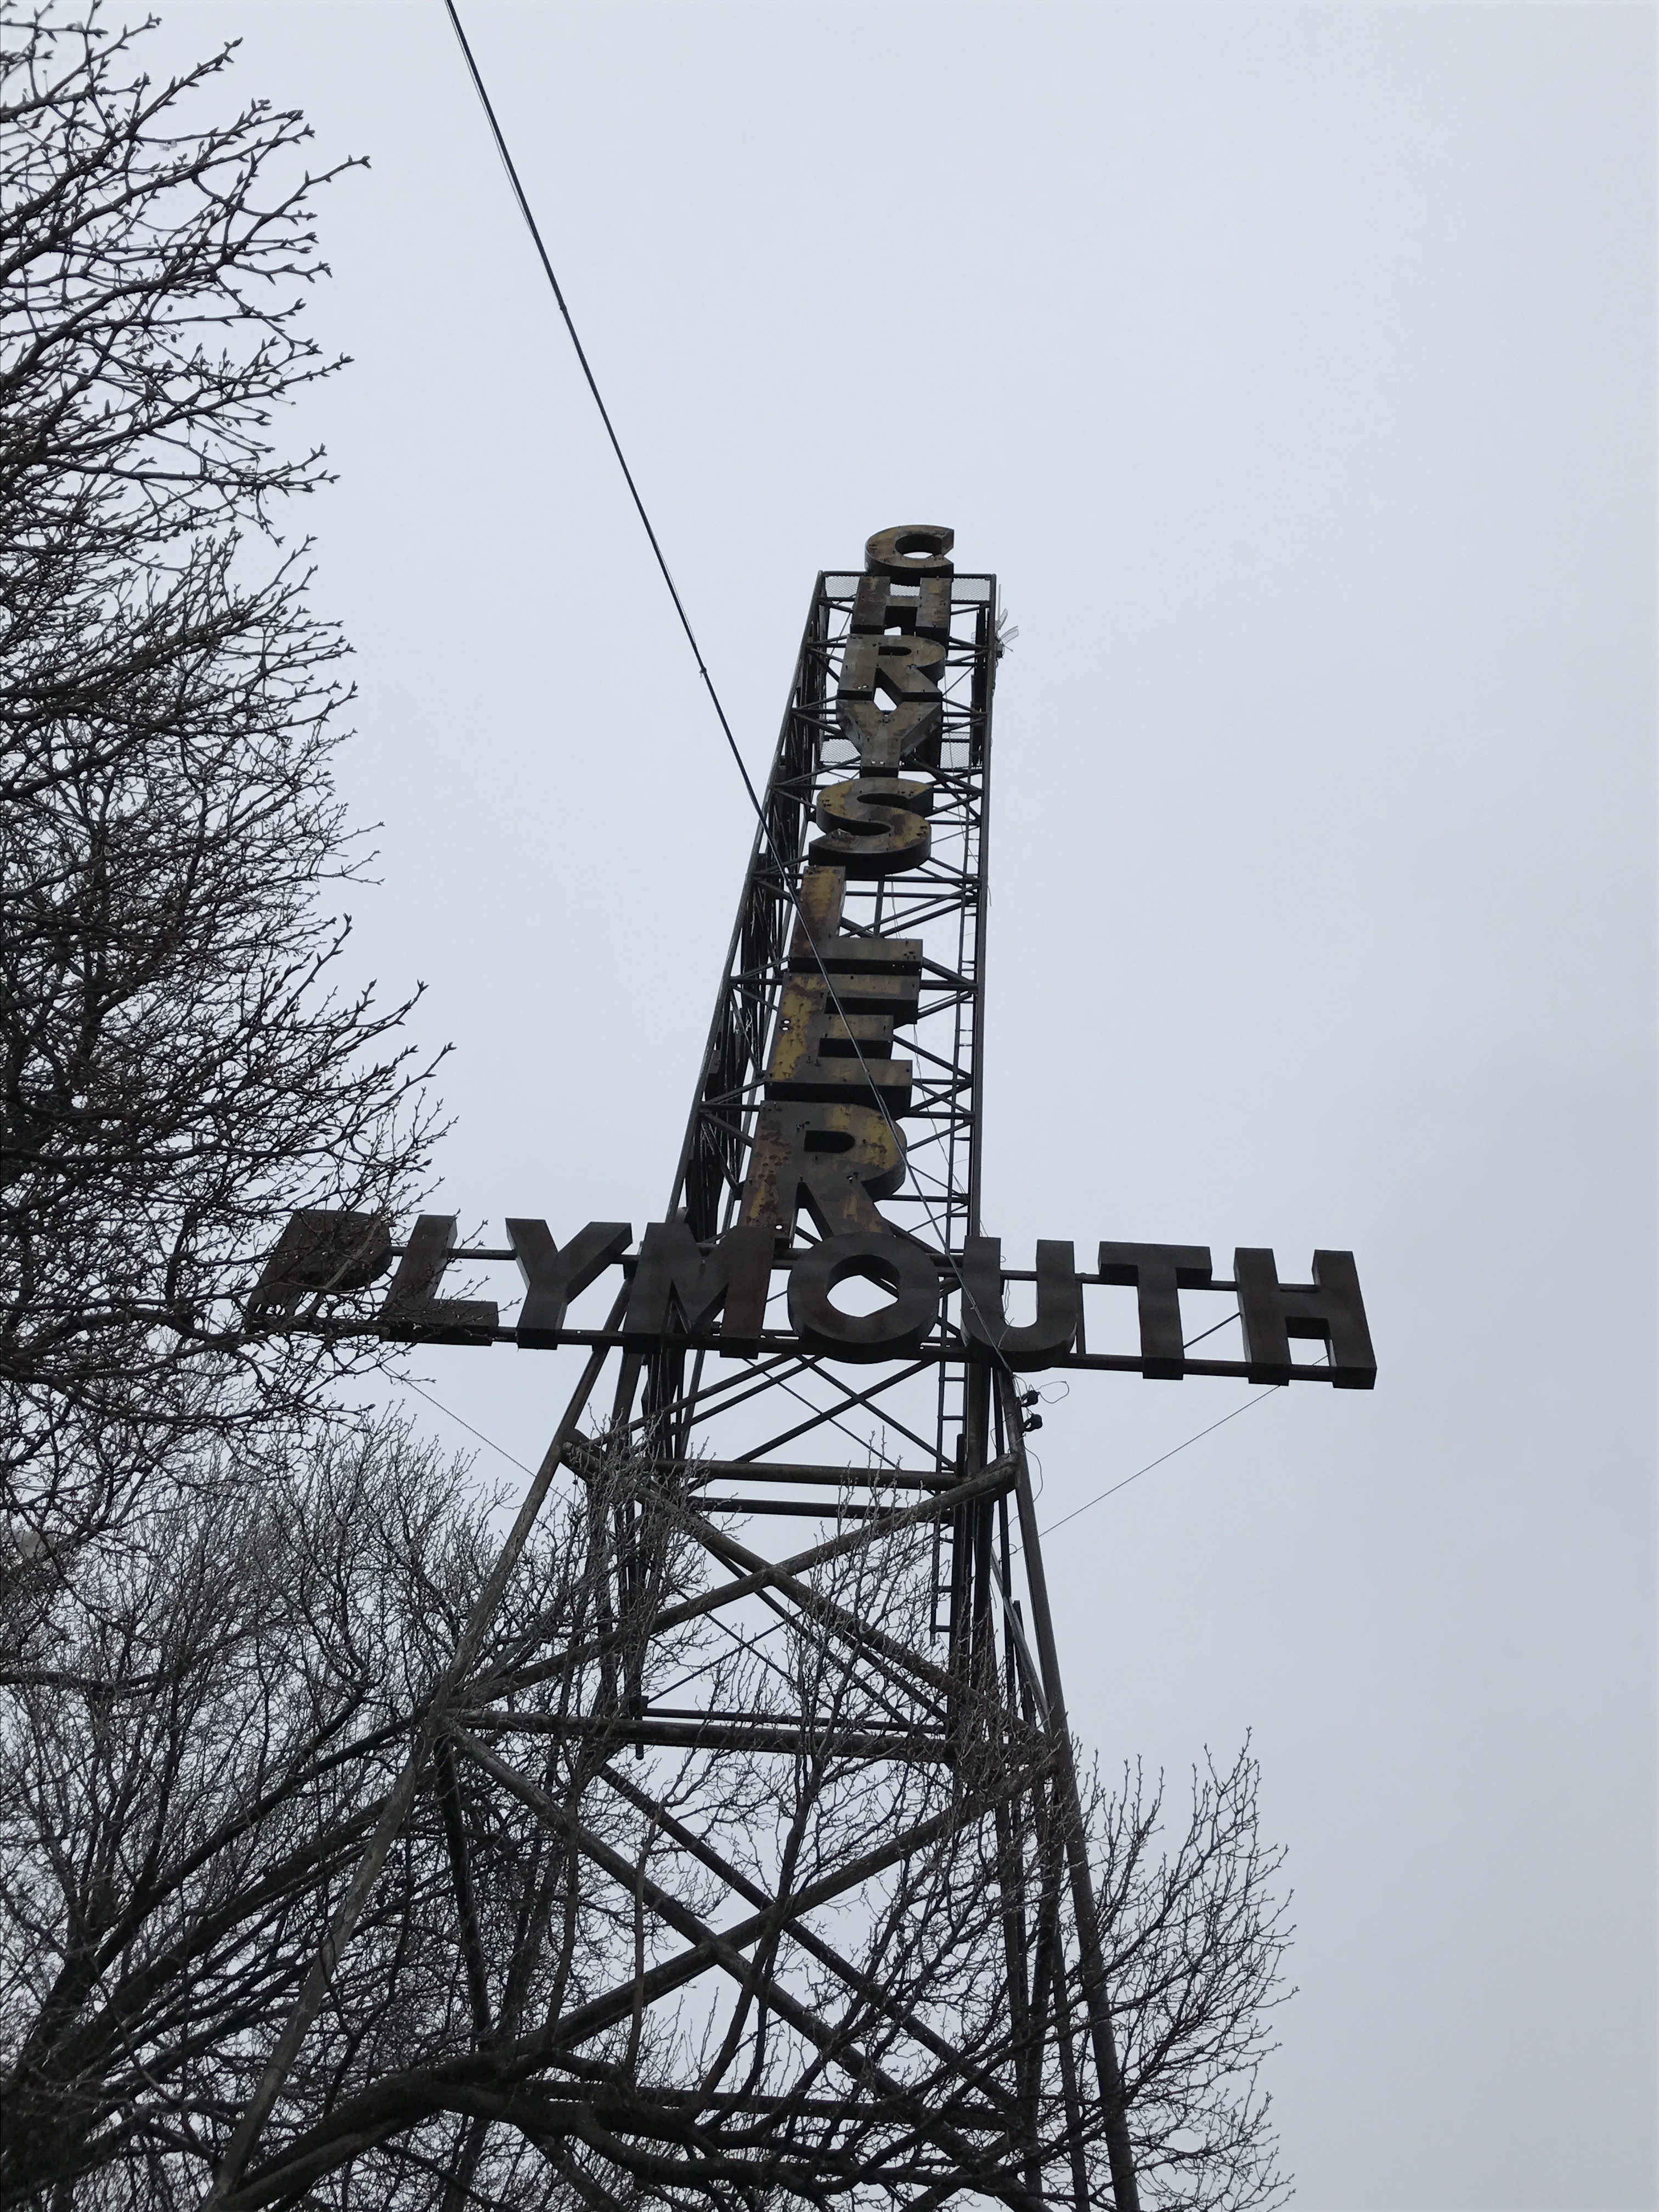
outdoor, snow, architecture, old, sign, tower, mast, usa, landmark, business, electricity, towel, neon, chrysler, plymouth, transmission tower, ironwork, overhead power line